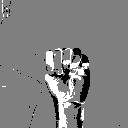
ASL letter: m